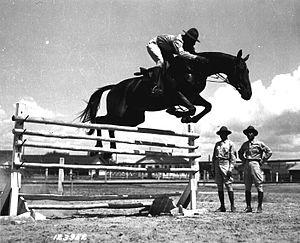
L'histoire du cheval au XXᵉ siècle est marquée par un profond changement dans la relation entre l'humain et le cheval. Dans les pays développés, l'animal militaire et utilitaire du début du siècle voit son utilisation réorientée vers le loisir et la compétition sportive. Dans cette époque d'un des trois grands bouleversements de cette relation, Jean-Pierre Digard voit une rupture majeure de l'histoire des sociétés humaines. Le statut utilitaire du cheval existait depuis le Néolithique. Les conséquences de cette rupture se manifestent notamment en termes de cadre et de rythme de vie.